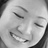
Emotion: happy